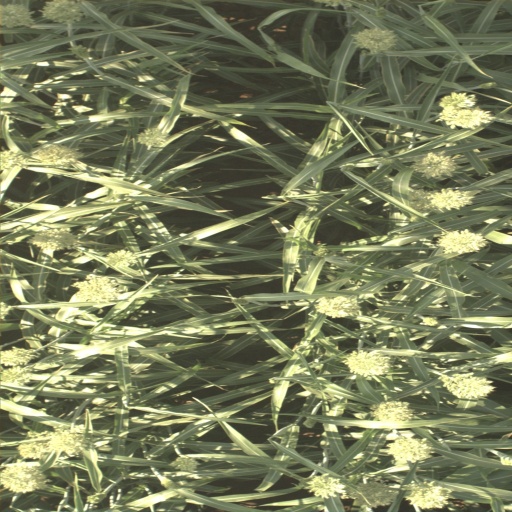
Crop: sorghum